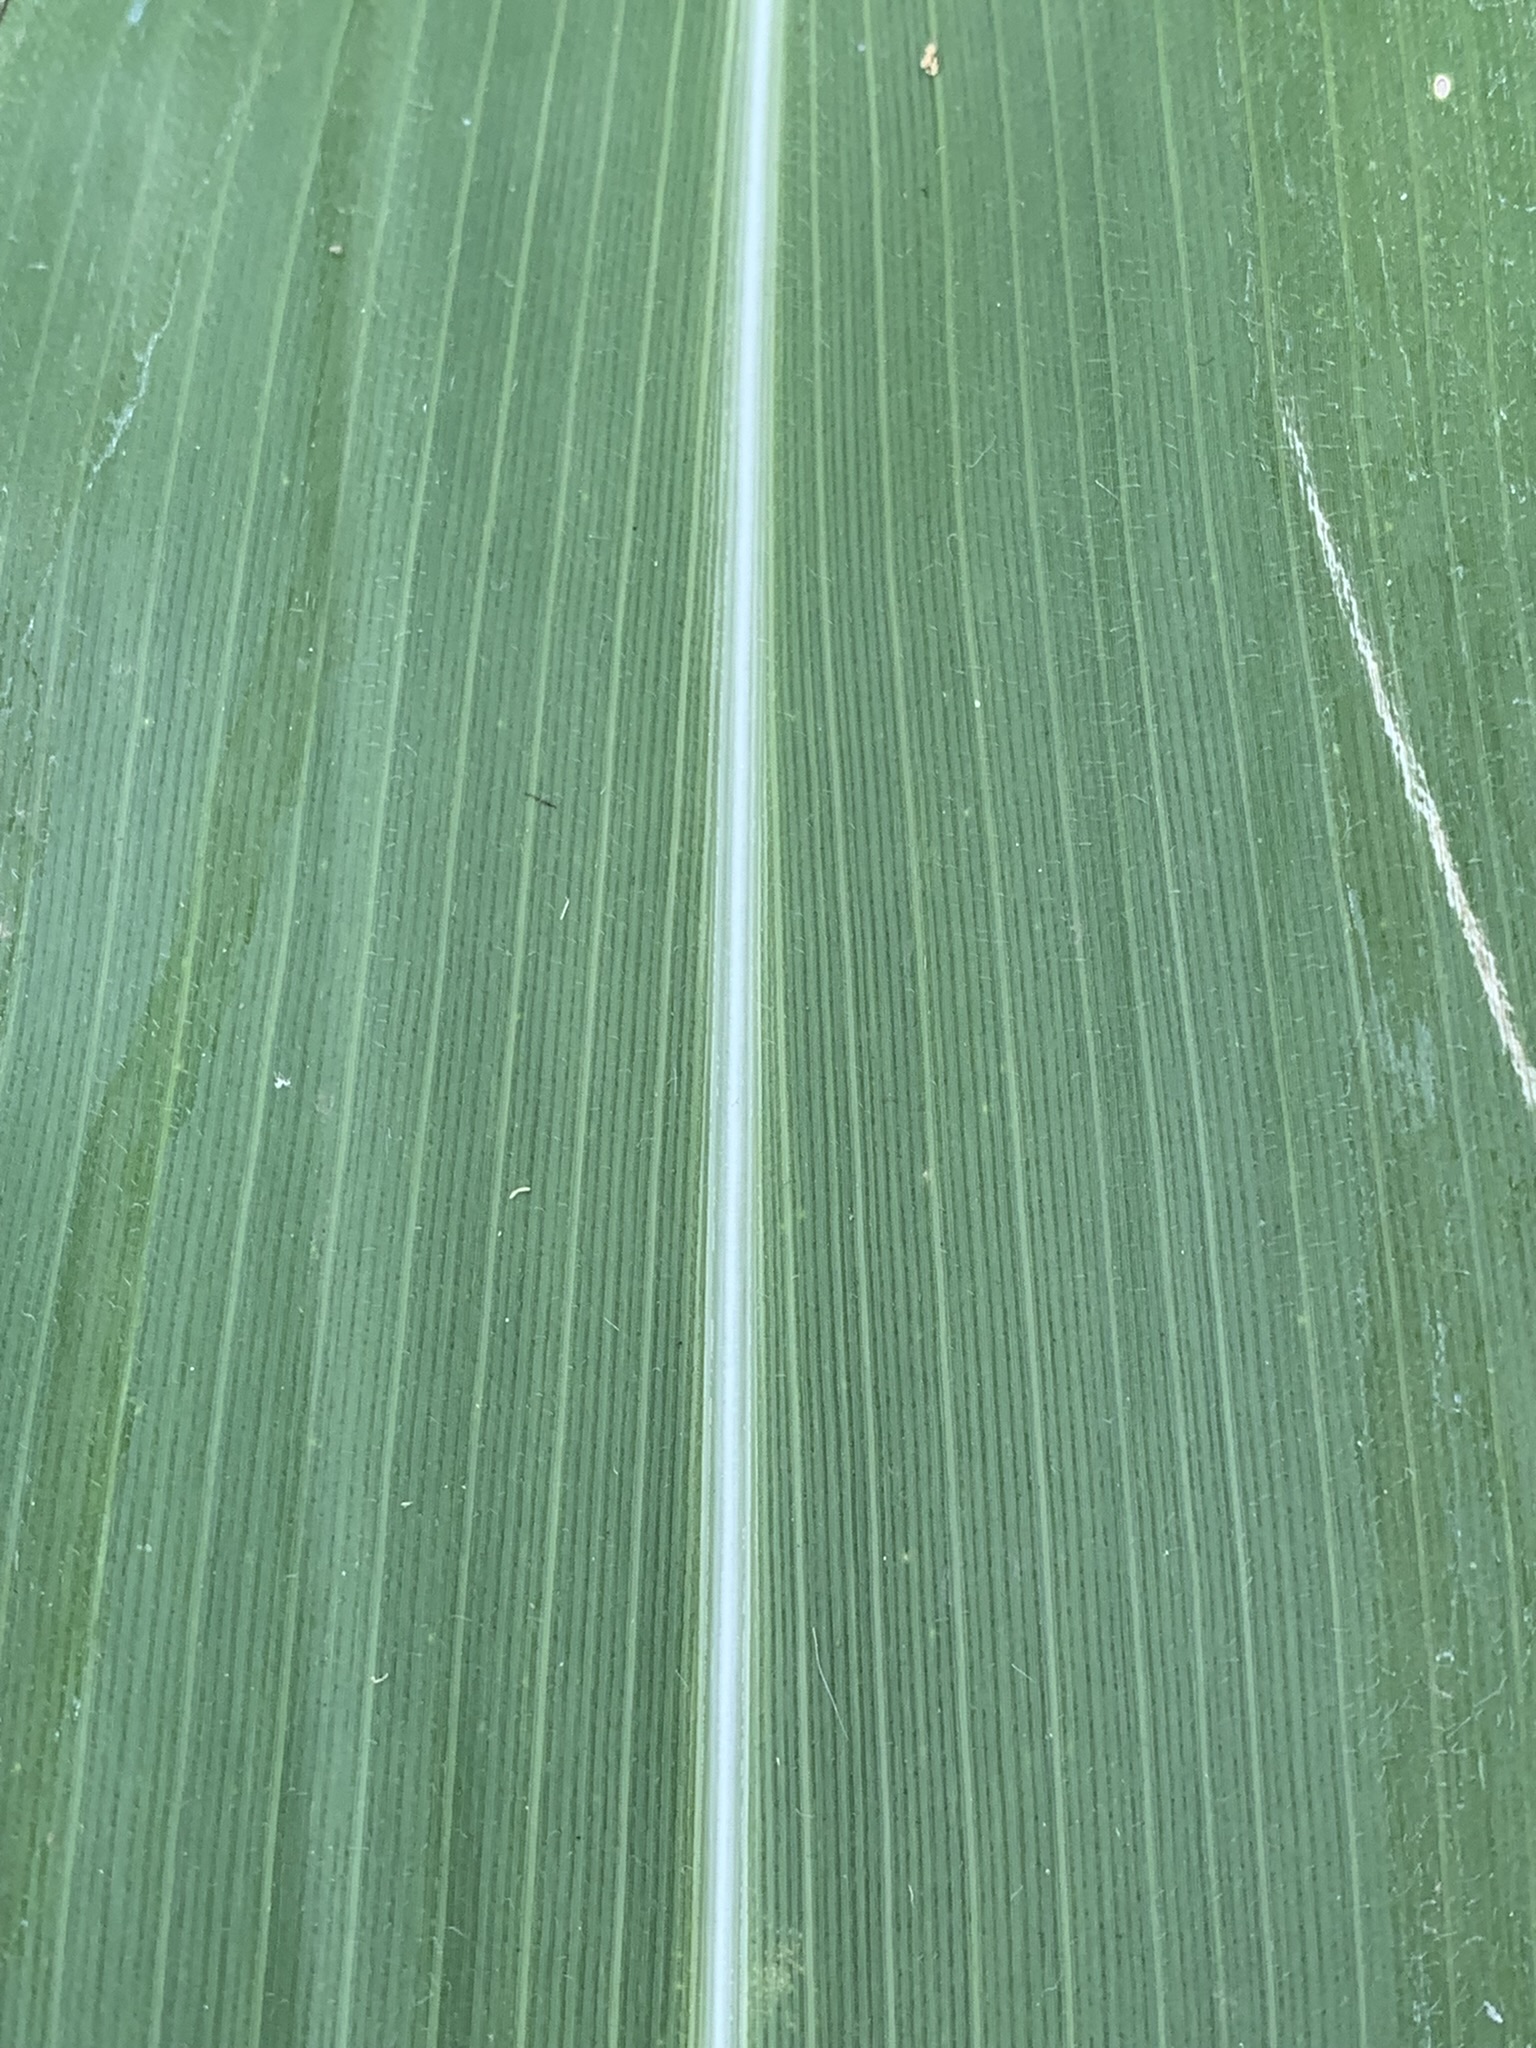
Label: Healthy